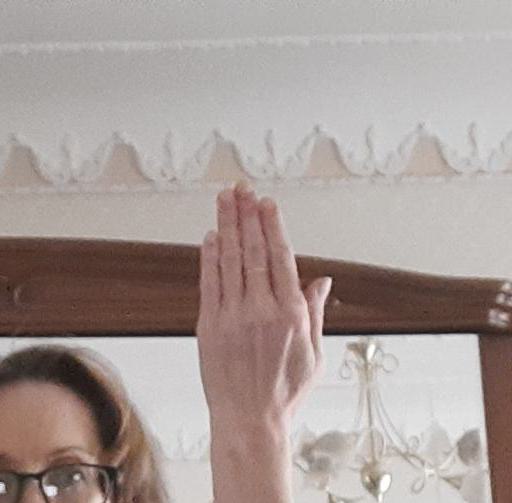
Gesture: stop_inverted